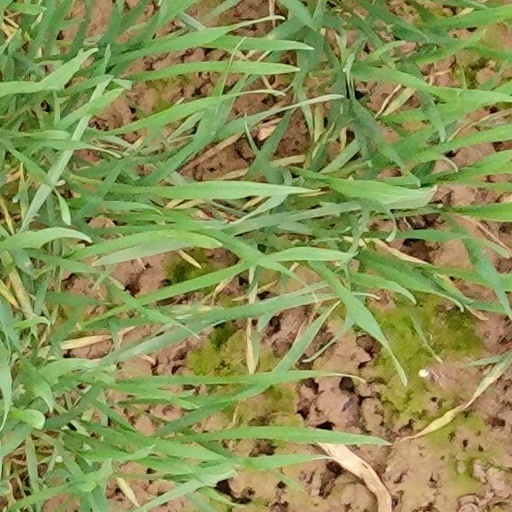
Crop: wheat